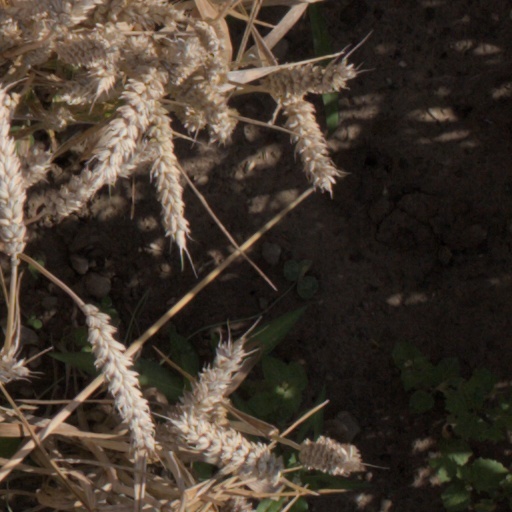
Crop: wheat